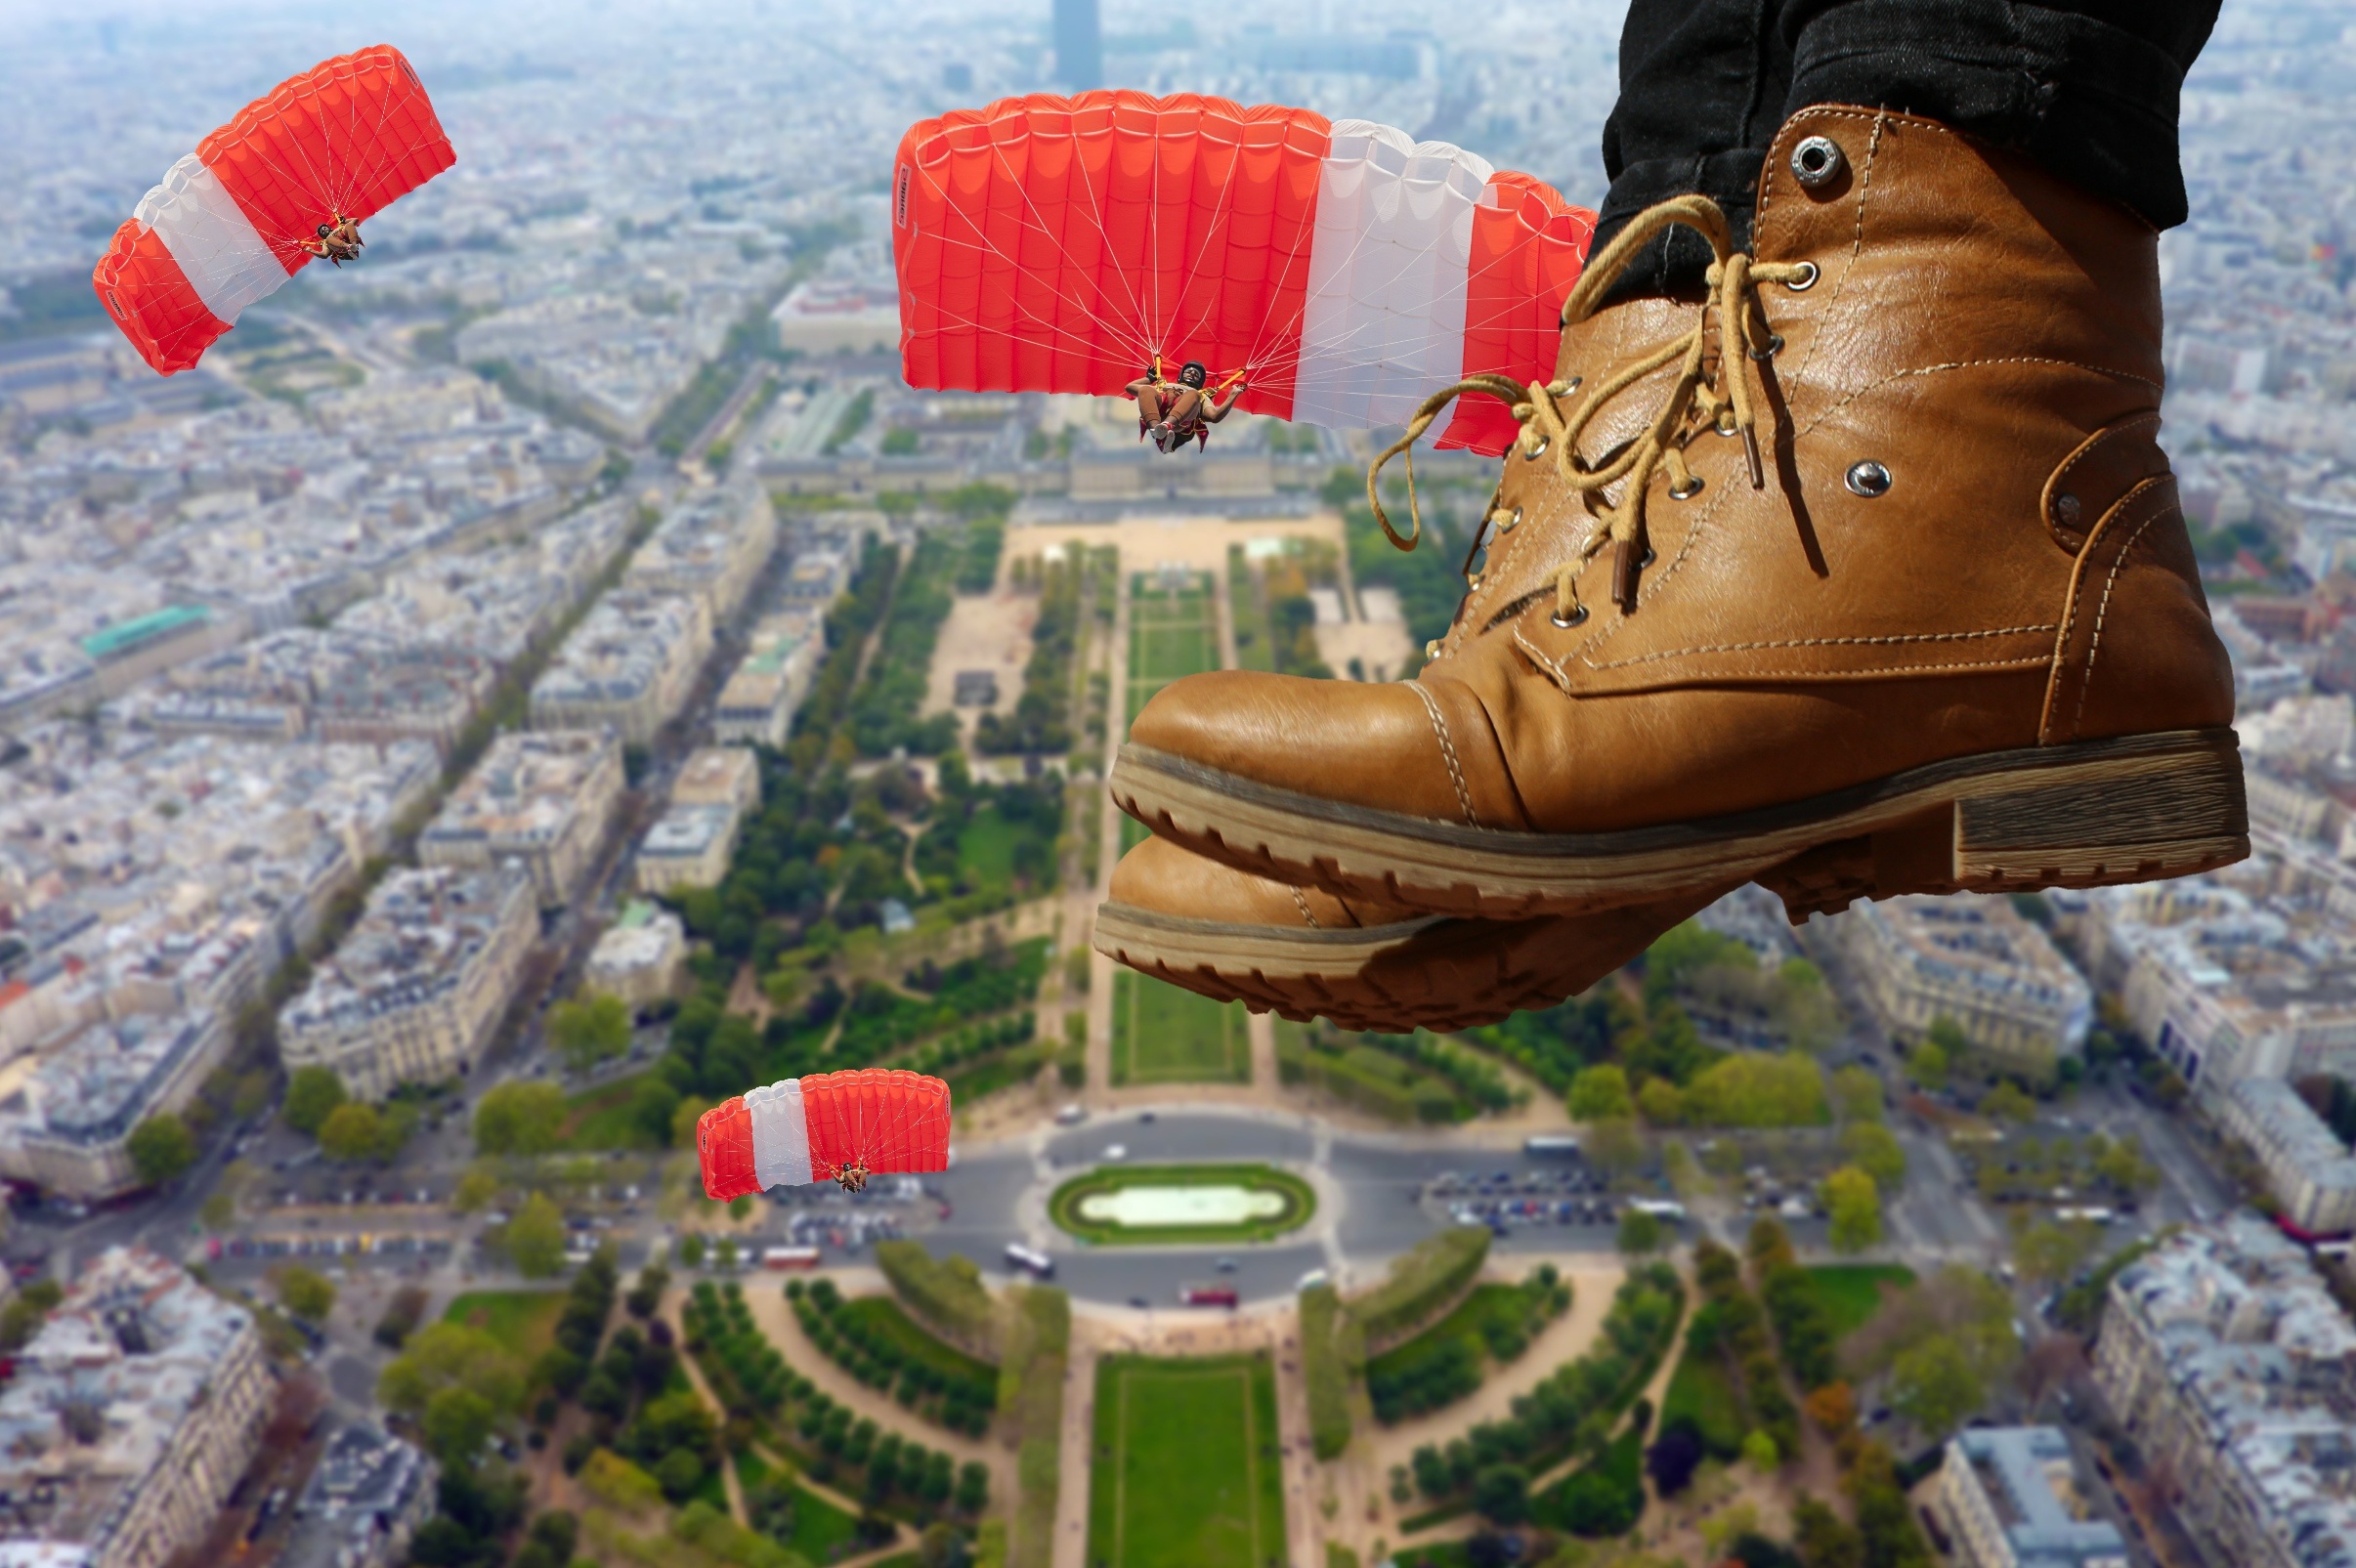
landscape, tree, nature, grass, view, paris, tourism, leisure, skydiving, vision, outlook, distant view